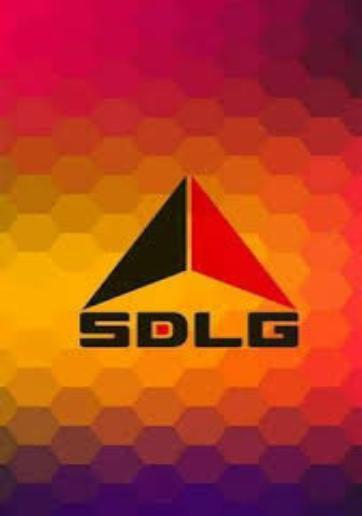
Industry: Transportation